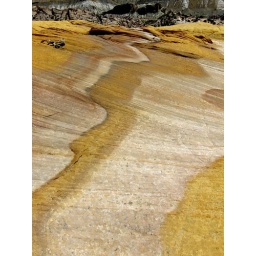
yellow rock in escalante national monument